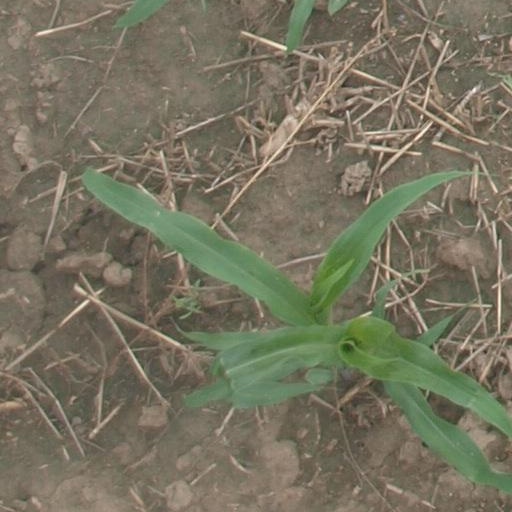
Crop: maize; corn